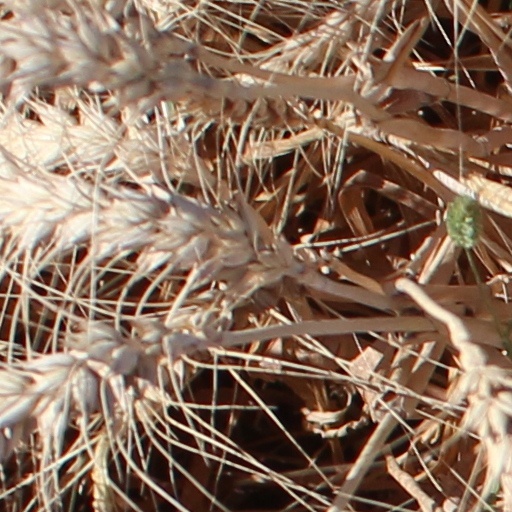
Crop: wheat